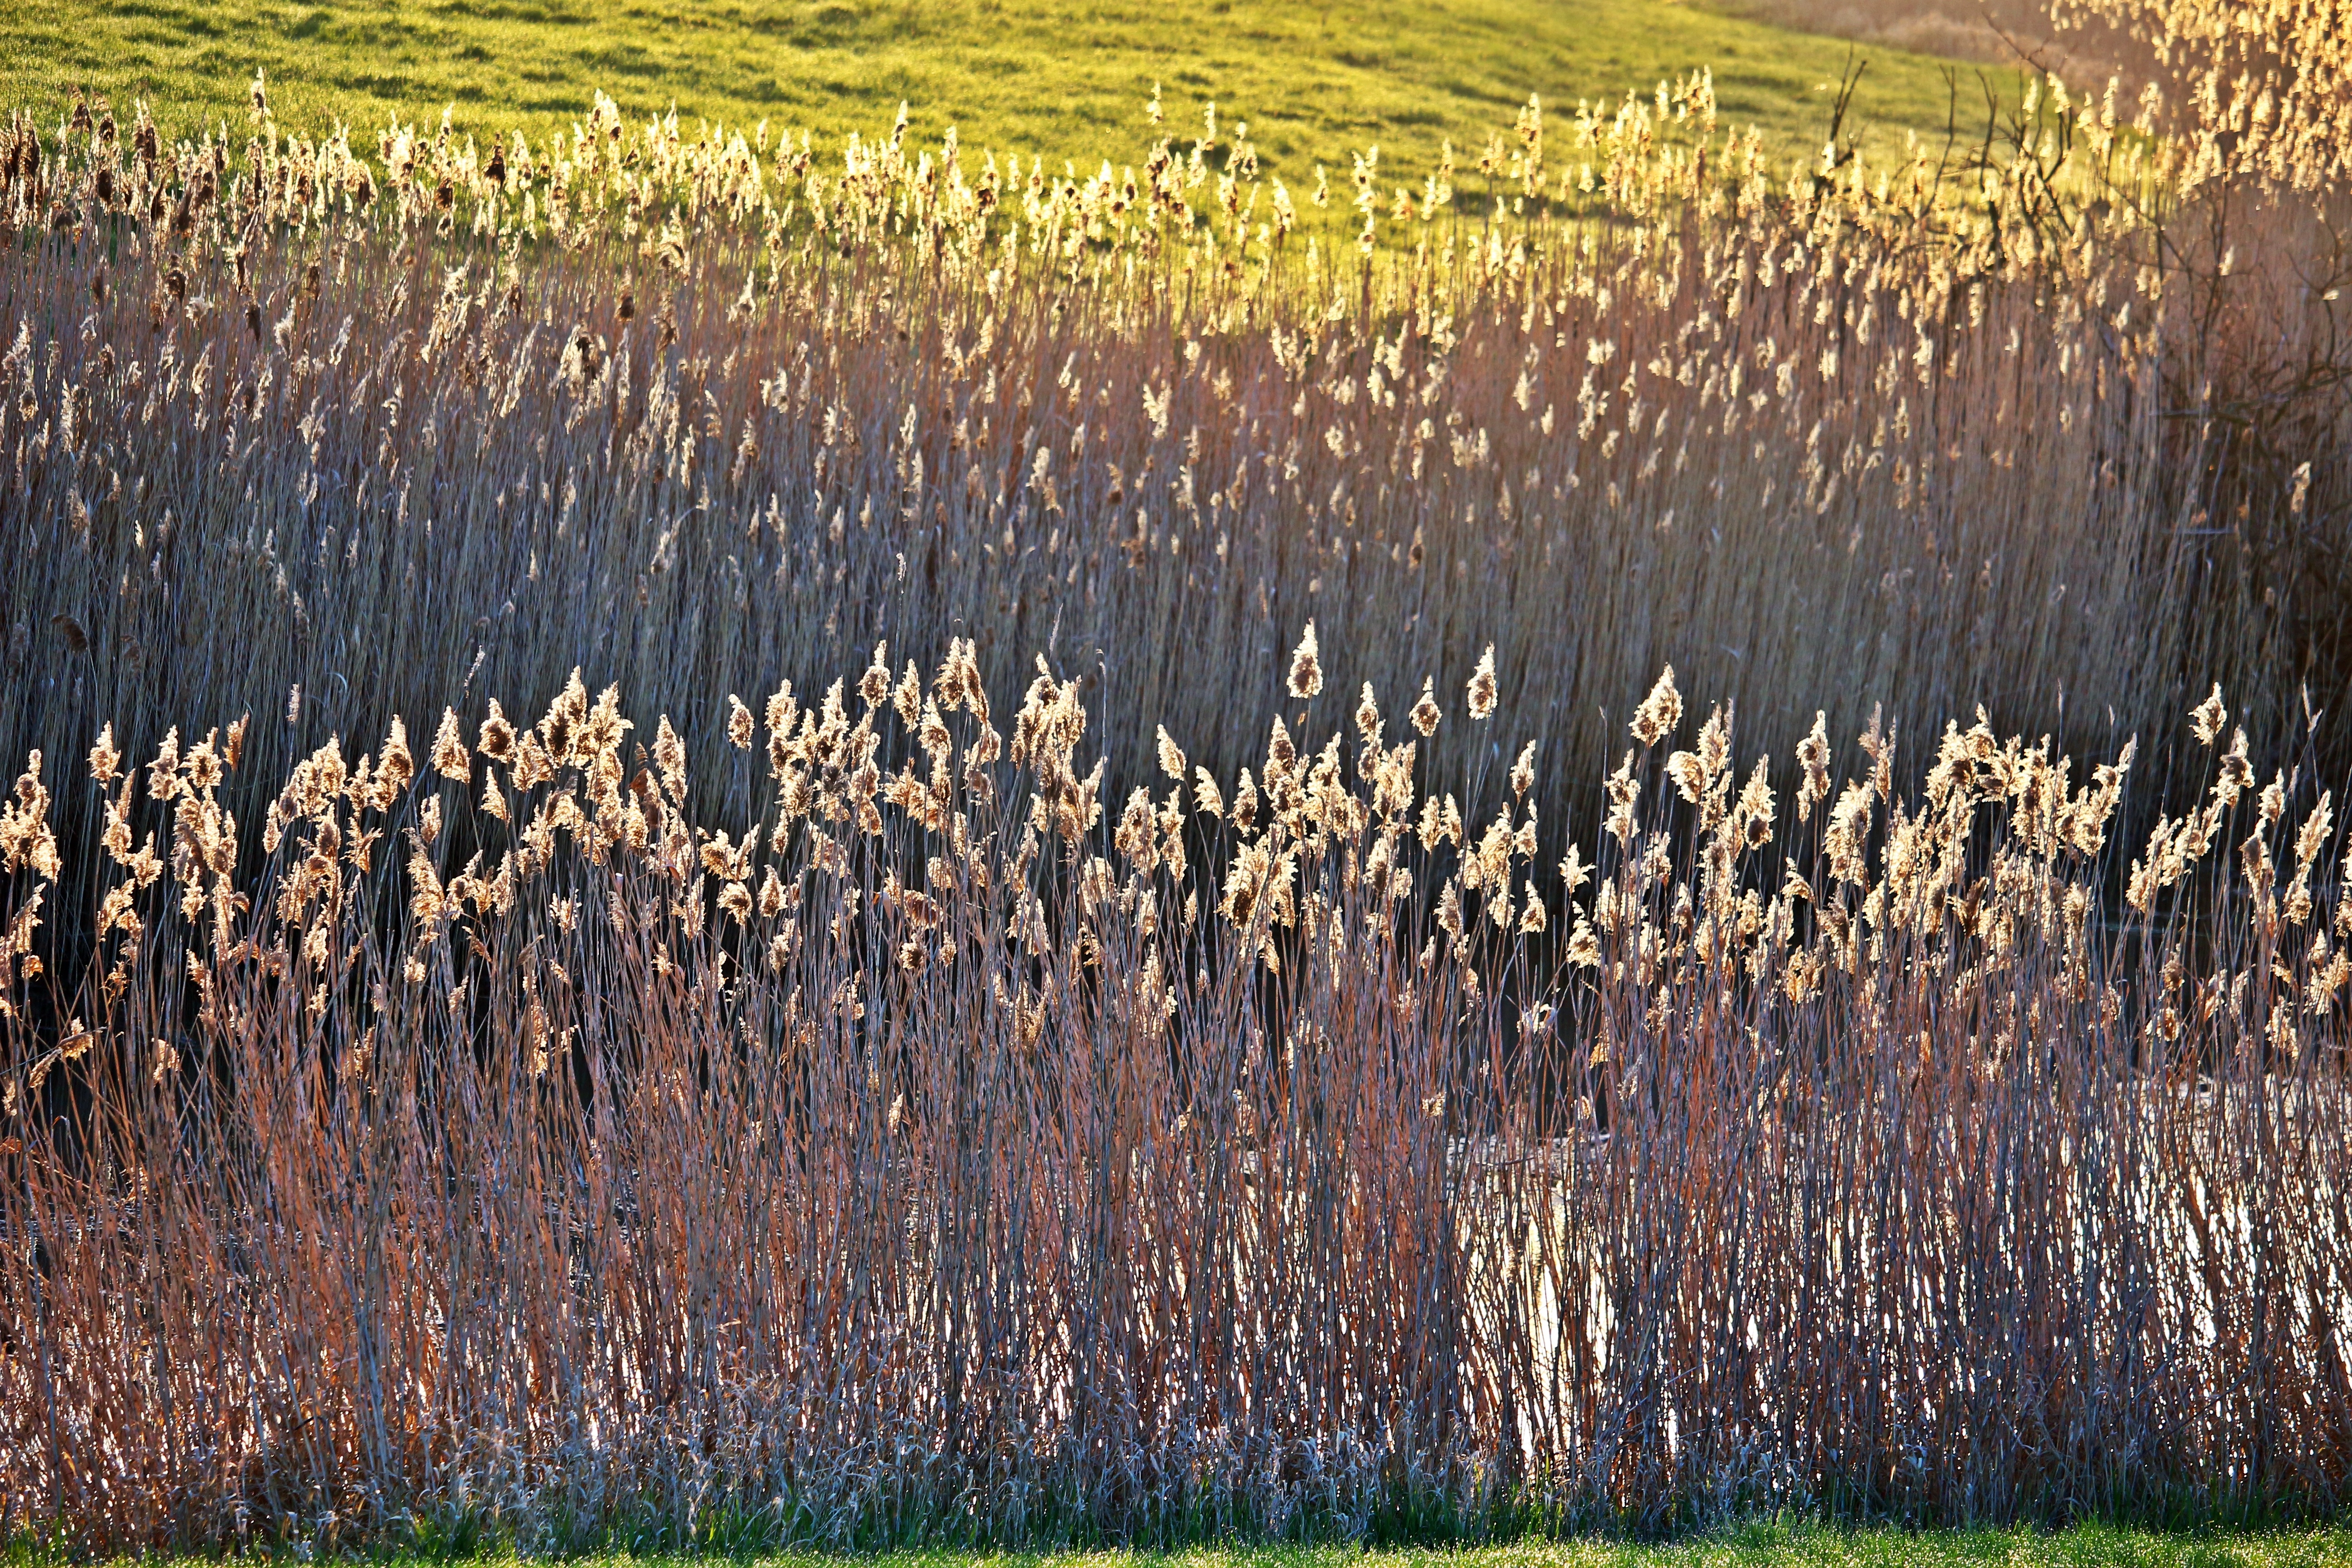
tree, water, grass, marsh, plant, sunrise, field, prairie, leaf, flower, river, reed, crop, autumn, soil, agriculture, bank, wetland, habitat, ecosystem, elbe, morning light, river landscape, grass family, woody plant, phragmites, polab